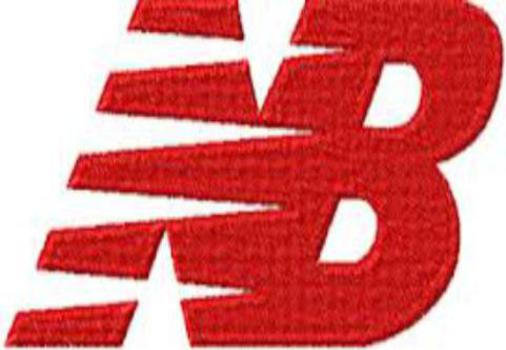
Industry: Clothes